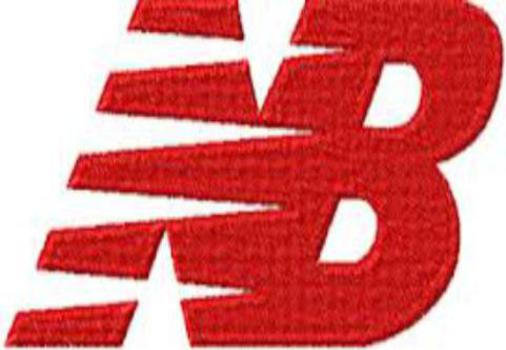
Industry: Clothes